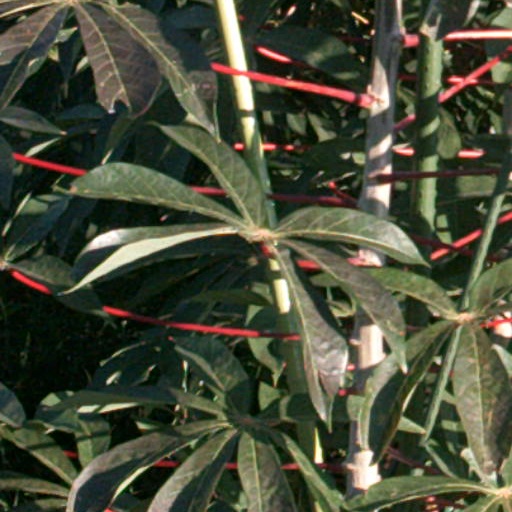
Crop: cassava